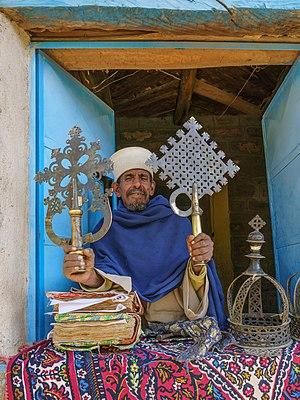
La croix éthiopienne est un motif religieux éthiopien en forme de croix. Son importance dans la culture éthiopienne s'explique par le caractère chrétien orthodoxe du pays. Il serait plus exact de parler de "croix éthiopiennes" car il existe de nombreuses formes selon la région ou la ville dans laquelle on se situe.